No. 5131 (BD) Squadron RAF

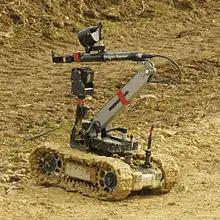
Dragon Runner Bomb Disposal Robot as used by 5131 (BD) Squadron

No. 5131 (BD) Squadron was an Explosive Ordnance Disposal (EOD) squadron of the Royal Air Force.